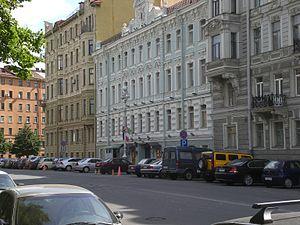
Saint-Pétersbourg. .